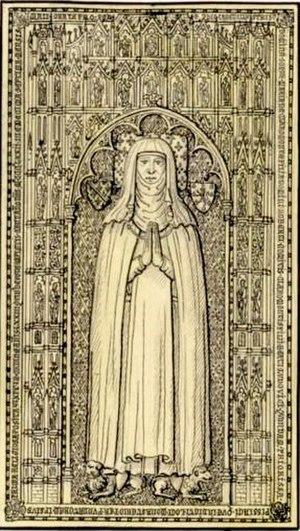
Tomb in Poissy